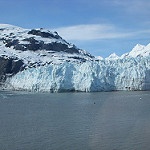
Scene: Outdoor